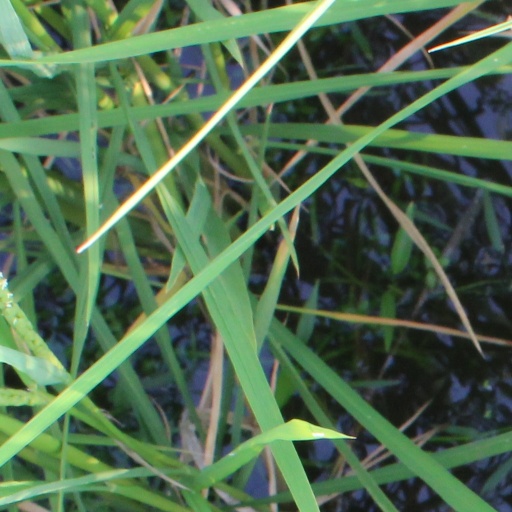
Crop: rice